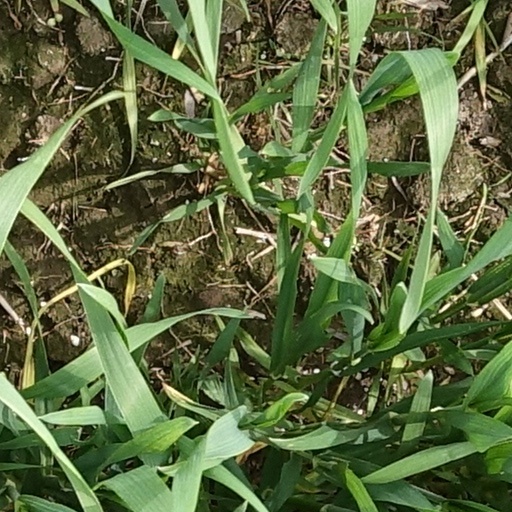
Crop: wheat